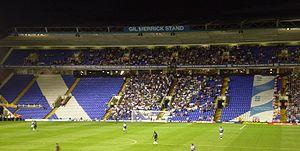
Gil Merrick, né le 26 janvier 1922 à Birmingham, mort le 3 février 2010, est un footballeur anglais, qui évolue au poste de gardien de but à Birmingham City et en équipe d'Angleterre dans les années 1950.